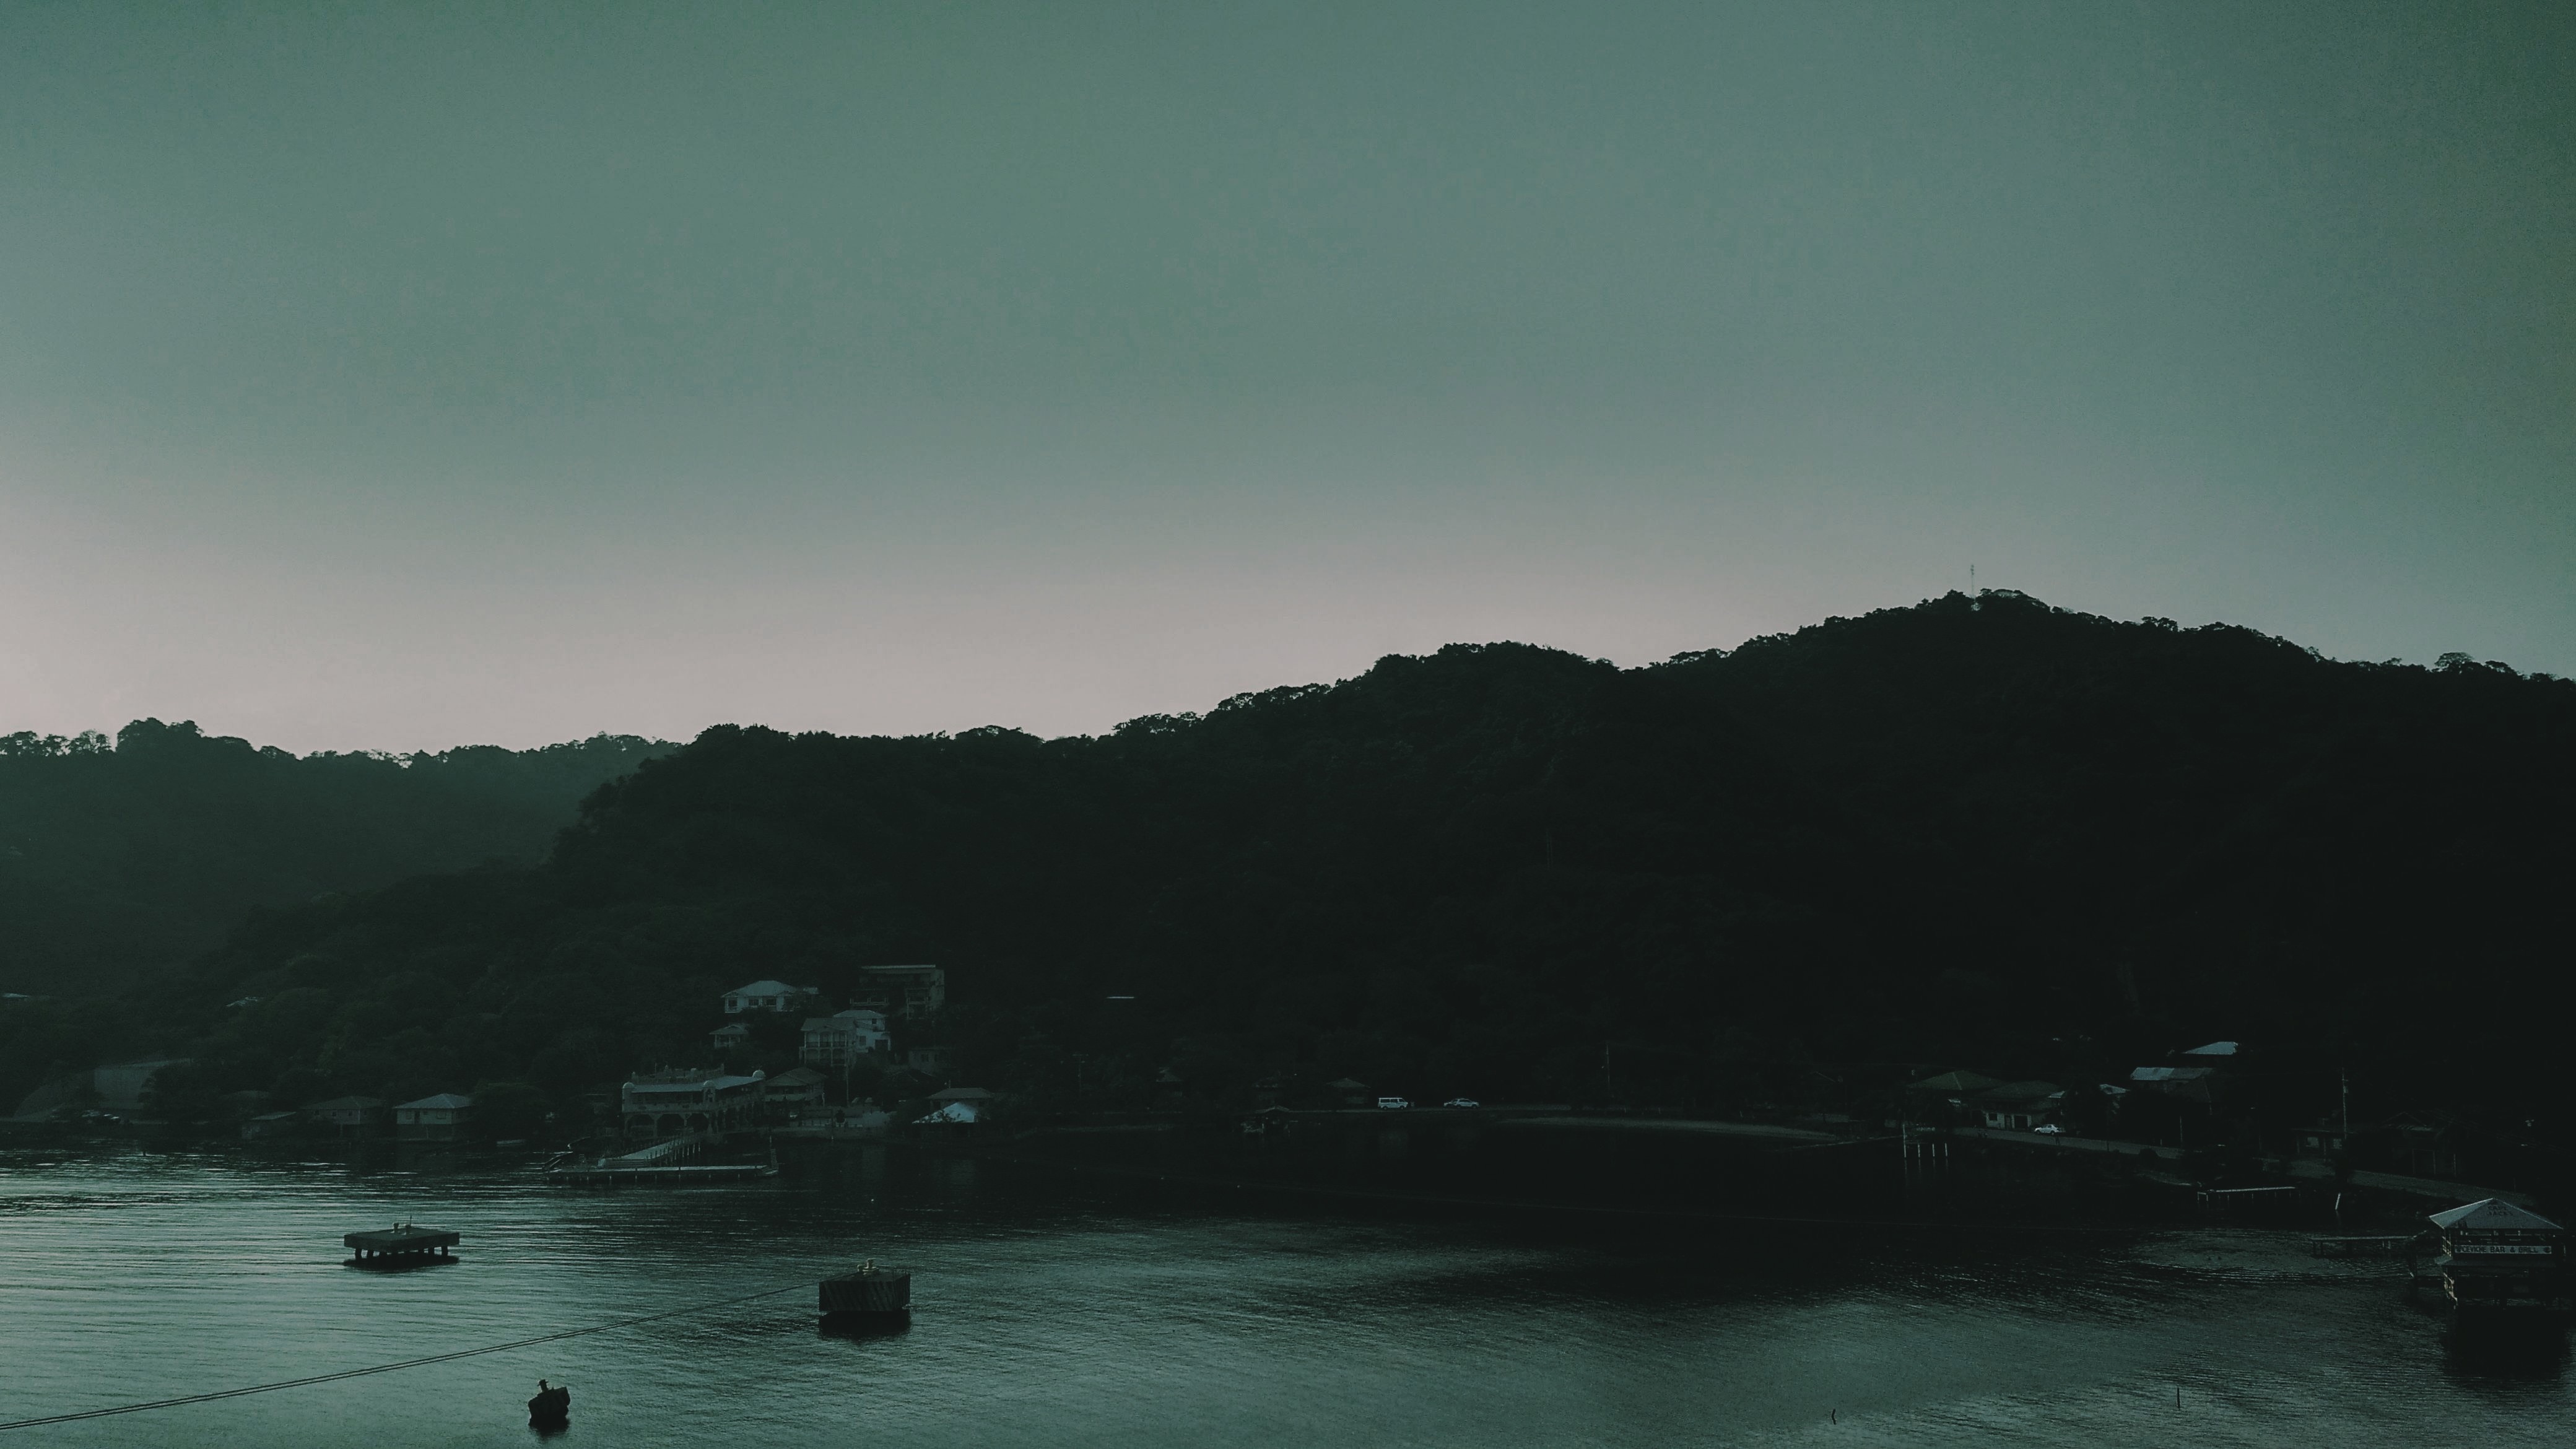
sea, coast, nature, ocean, horizon, mountain, cloud, sky, mist, morning, hill, wave, lake, dawn, dusk, evening, reflection, bay, darkness, landform, geographical feature, atmospheric phenomenon, atmosphere of earth